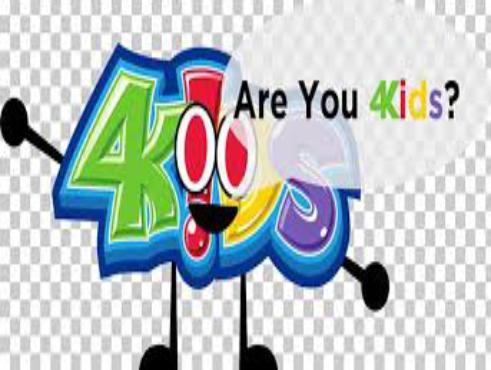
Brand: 4Kids
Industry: Leisure